Chandi Veeran

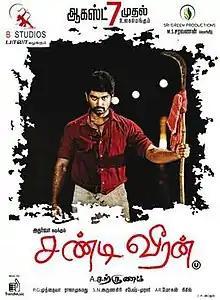

Chandi Veeran is a 2015 Indian Tamil-language romantic action film directed by A. Sarkunam and produced by director Bala. The film stars Atharvaa and Anandhi, while Lal, Rajashree, and Bose Venkat essay supporting roles. The music was composed by S. N. Arunagiri with the score composed by Sabesh–Murali. The film was released on 7 August 2015.